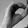
ASL letter: O